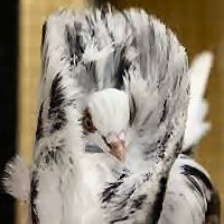
Species: JACOBIN PIGEON
Scientific name: COLUMBA LIVIA